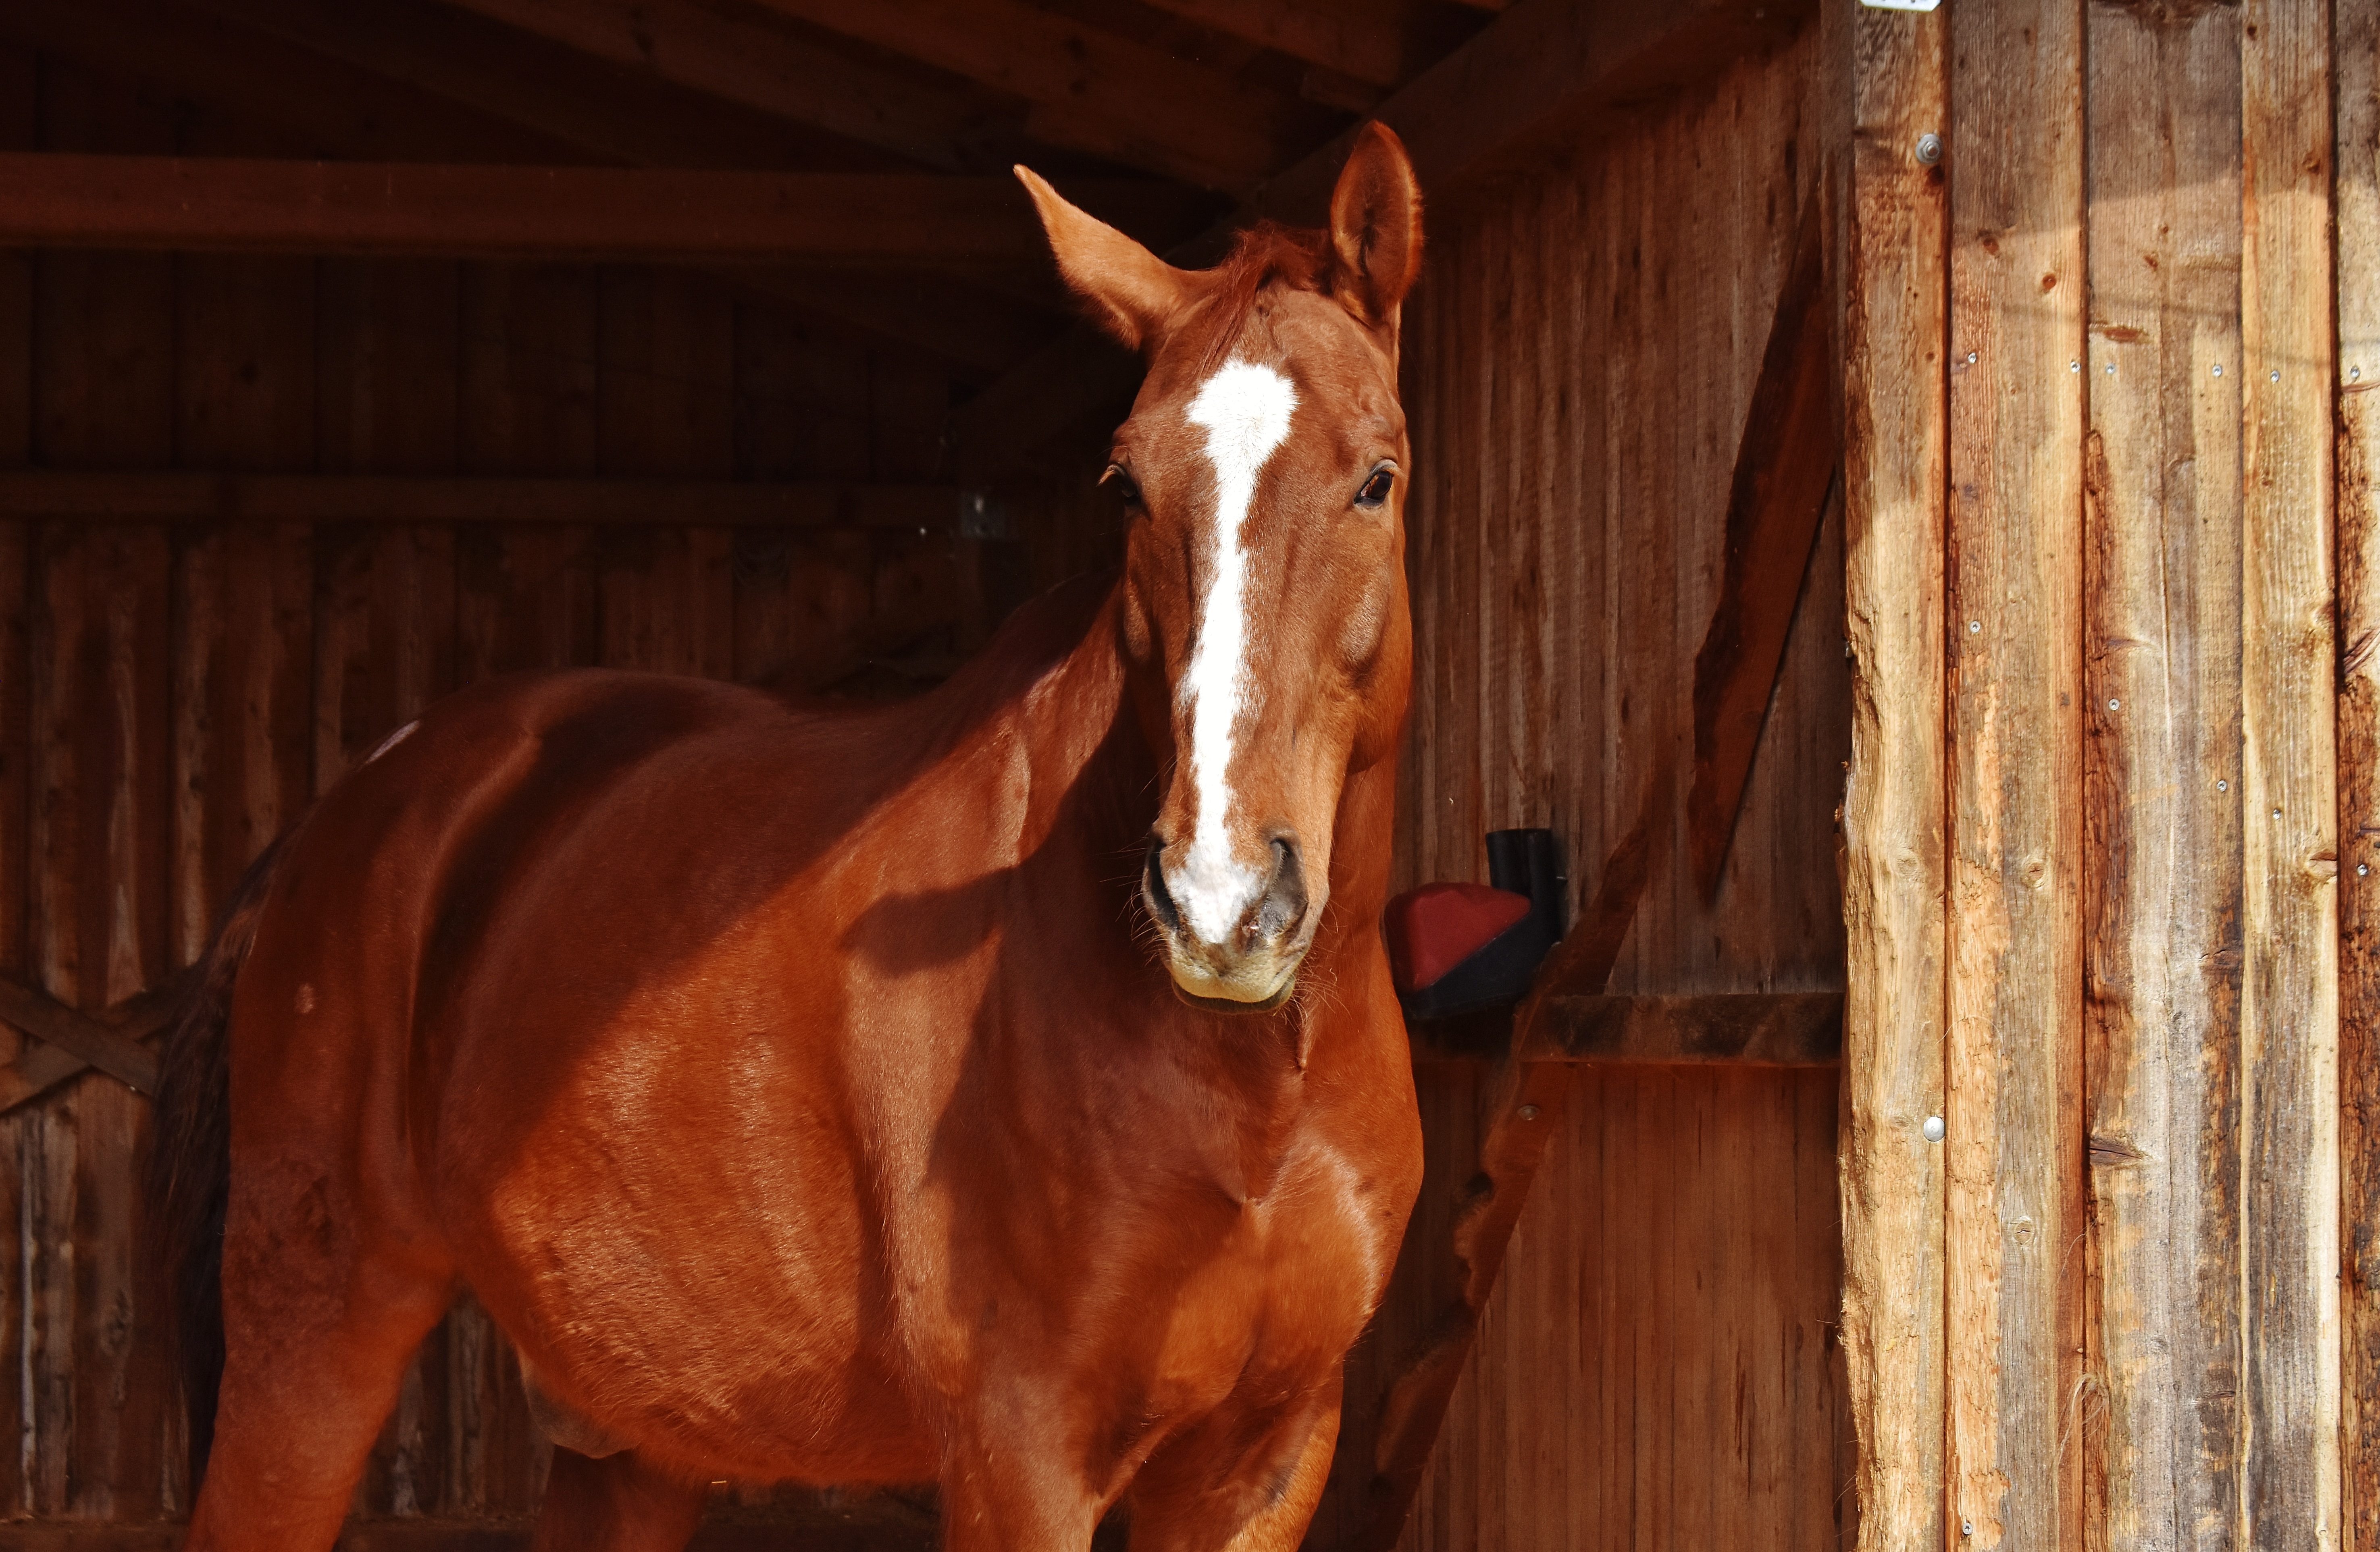
wood, animal, horse, brown, mammal, stallion, mane, bridle, stall, mare, animal world, reiterhof, reitstall, pack animal, brown horse, horse like mammal, mustang horse